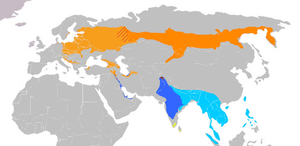
Lille fluesnapper
   Udbredelse (og overvintring) af tre fluesnapper-arter